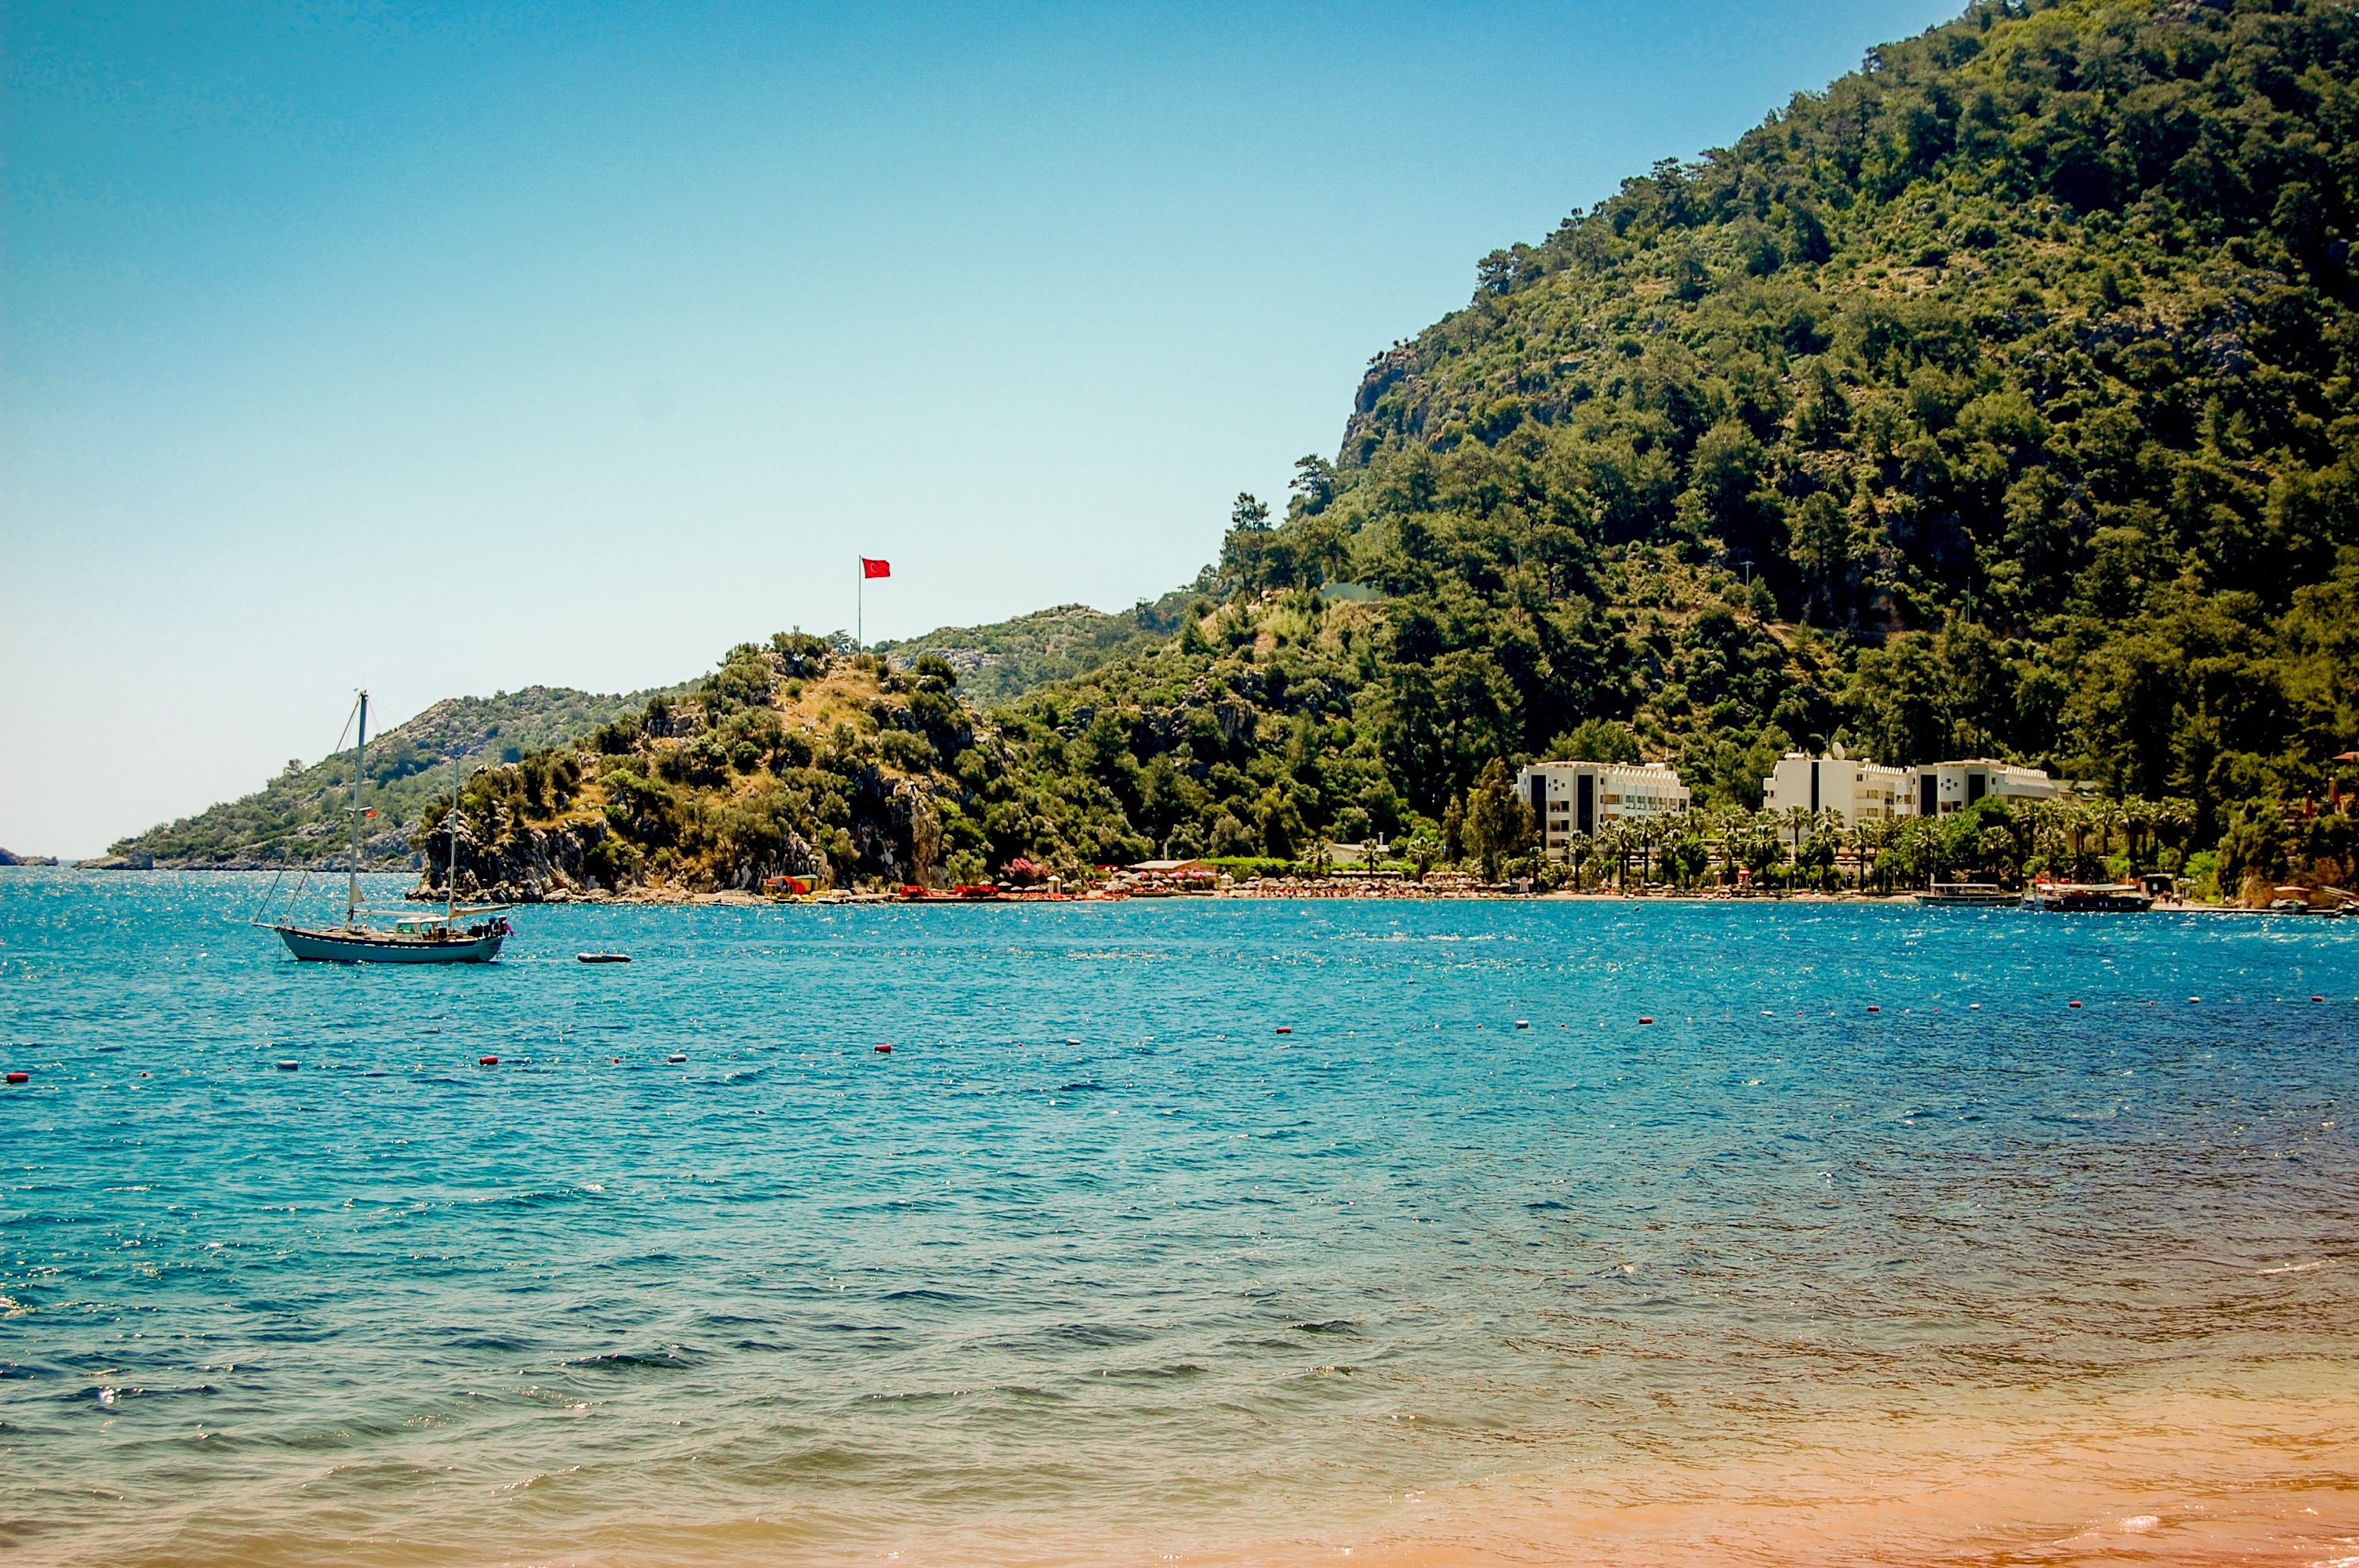
beach, landscape, sea, coast, nature, ocean, shore, view, vacation, cove, lagoon, bay, island, body of water, rocks, holidays, mountains, caribbean, tropics, cape, islet, landform, geographical feature